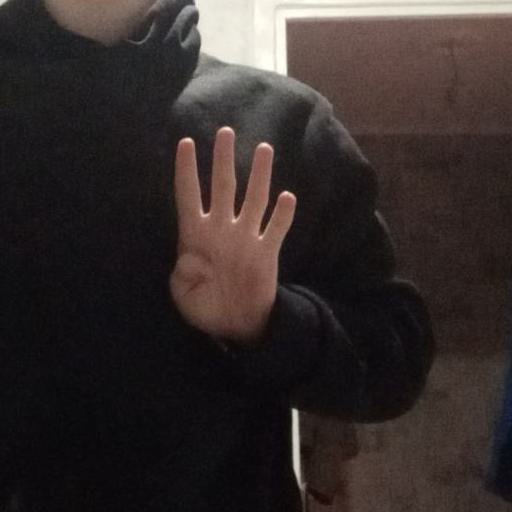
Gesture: four